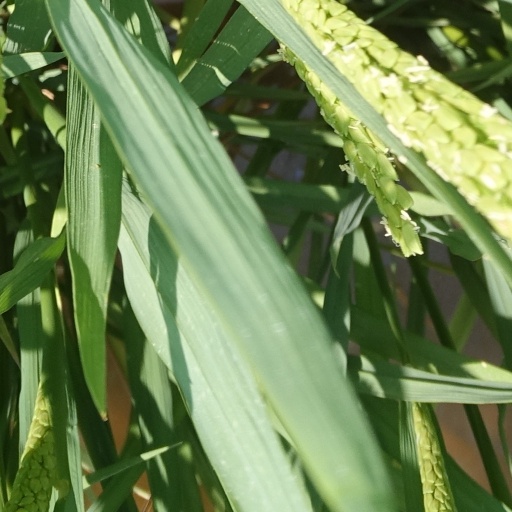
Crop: rice